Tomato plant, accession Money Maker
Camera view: bottom (45 deg); turntable rotation: 300 degrees
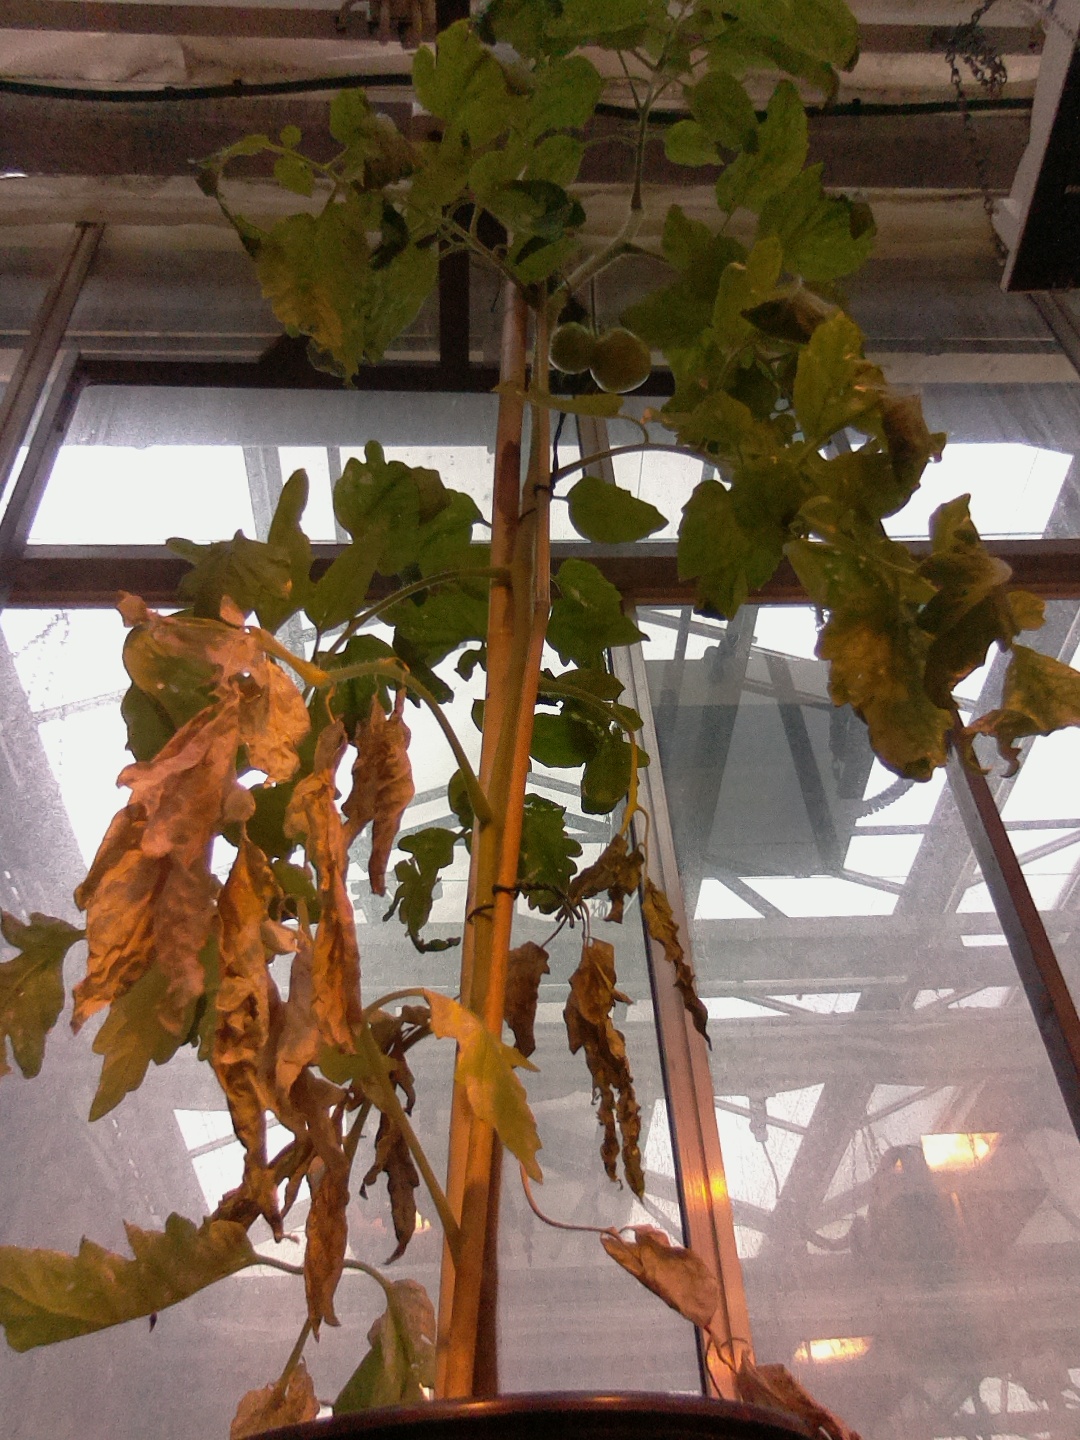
BBCH growth stage 74: 40%-50% of final fruit size